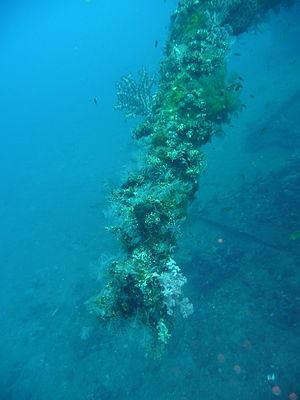
L’USAT Liberty est un cargo de l’United States Army construit en 1918. Navire de classe 1037, sa construction est commandée par l’United States Shipping Board dans le cadre de la Première Guerre mondiale. C’est le premier navire construit par la Federal Shipbuilding and Drydock Company à Kerney dans le New Jersey. Il servit comme transport d’animaux pour l’US Navy sous le nom d’USS Liberty. Torpillé par le sous-marin japonais I-166 en janvier 1942, il est échoué sur l'Île de Bali. En 1963, une éruption volcanique déplace le navire au large de la plage, et l'épave du Liberty est maintenant site populaire de plongée.